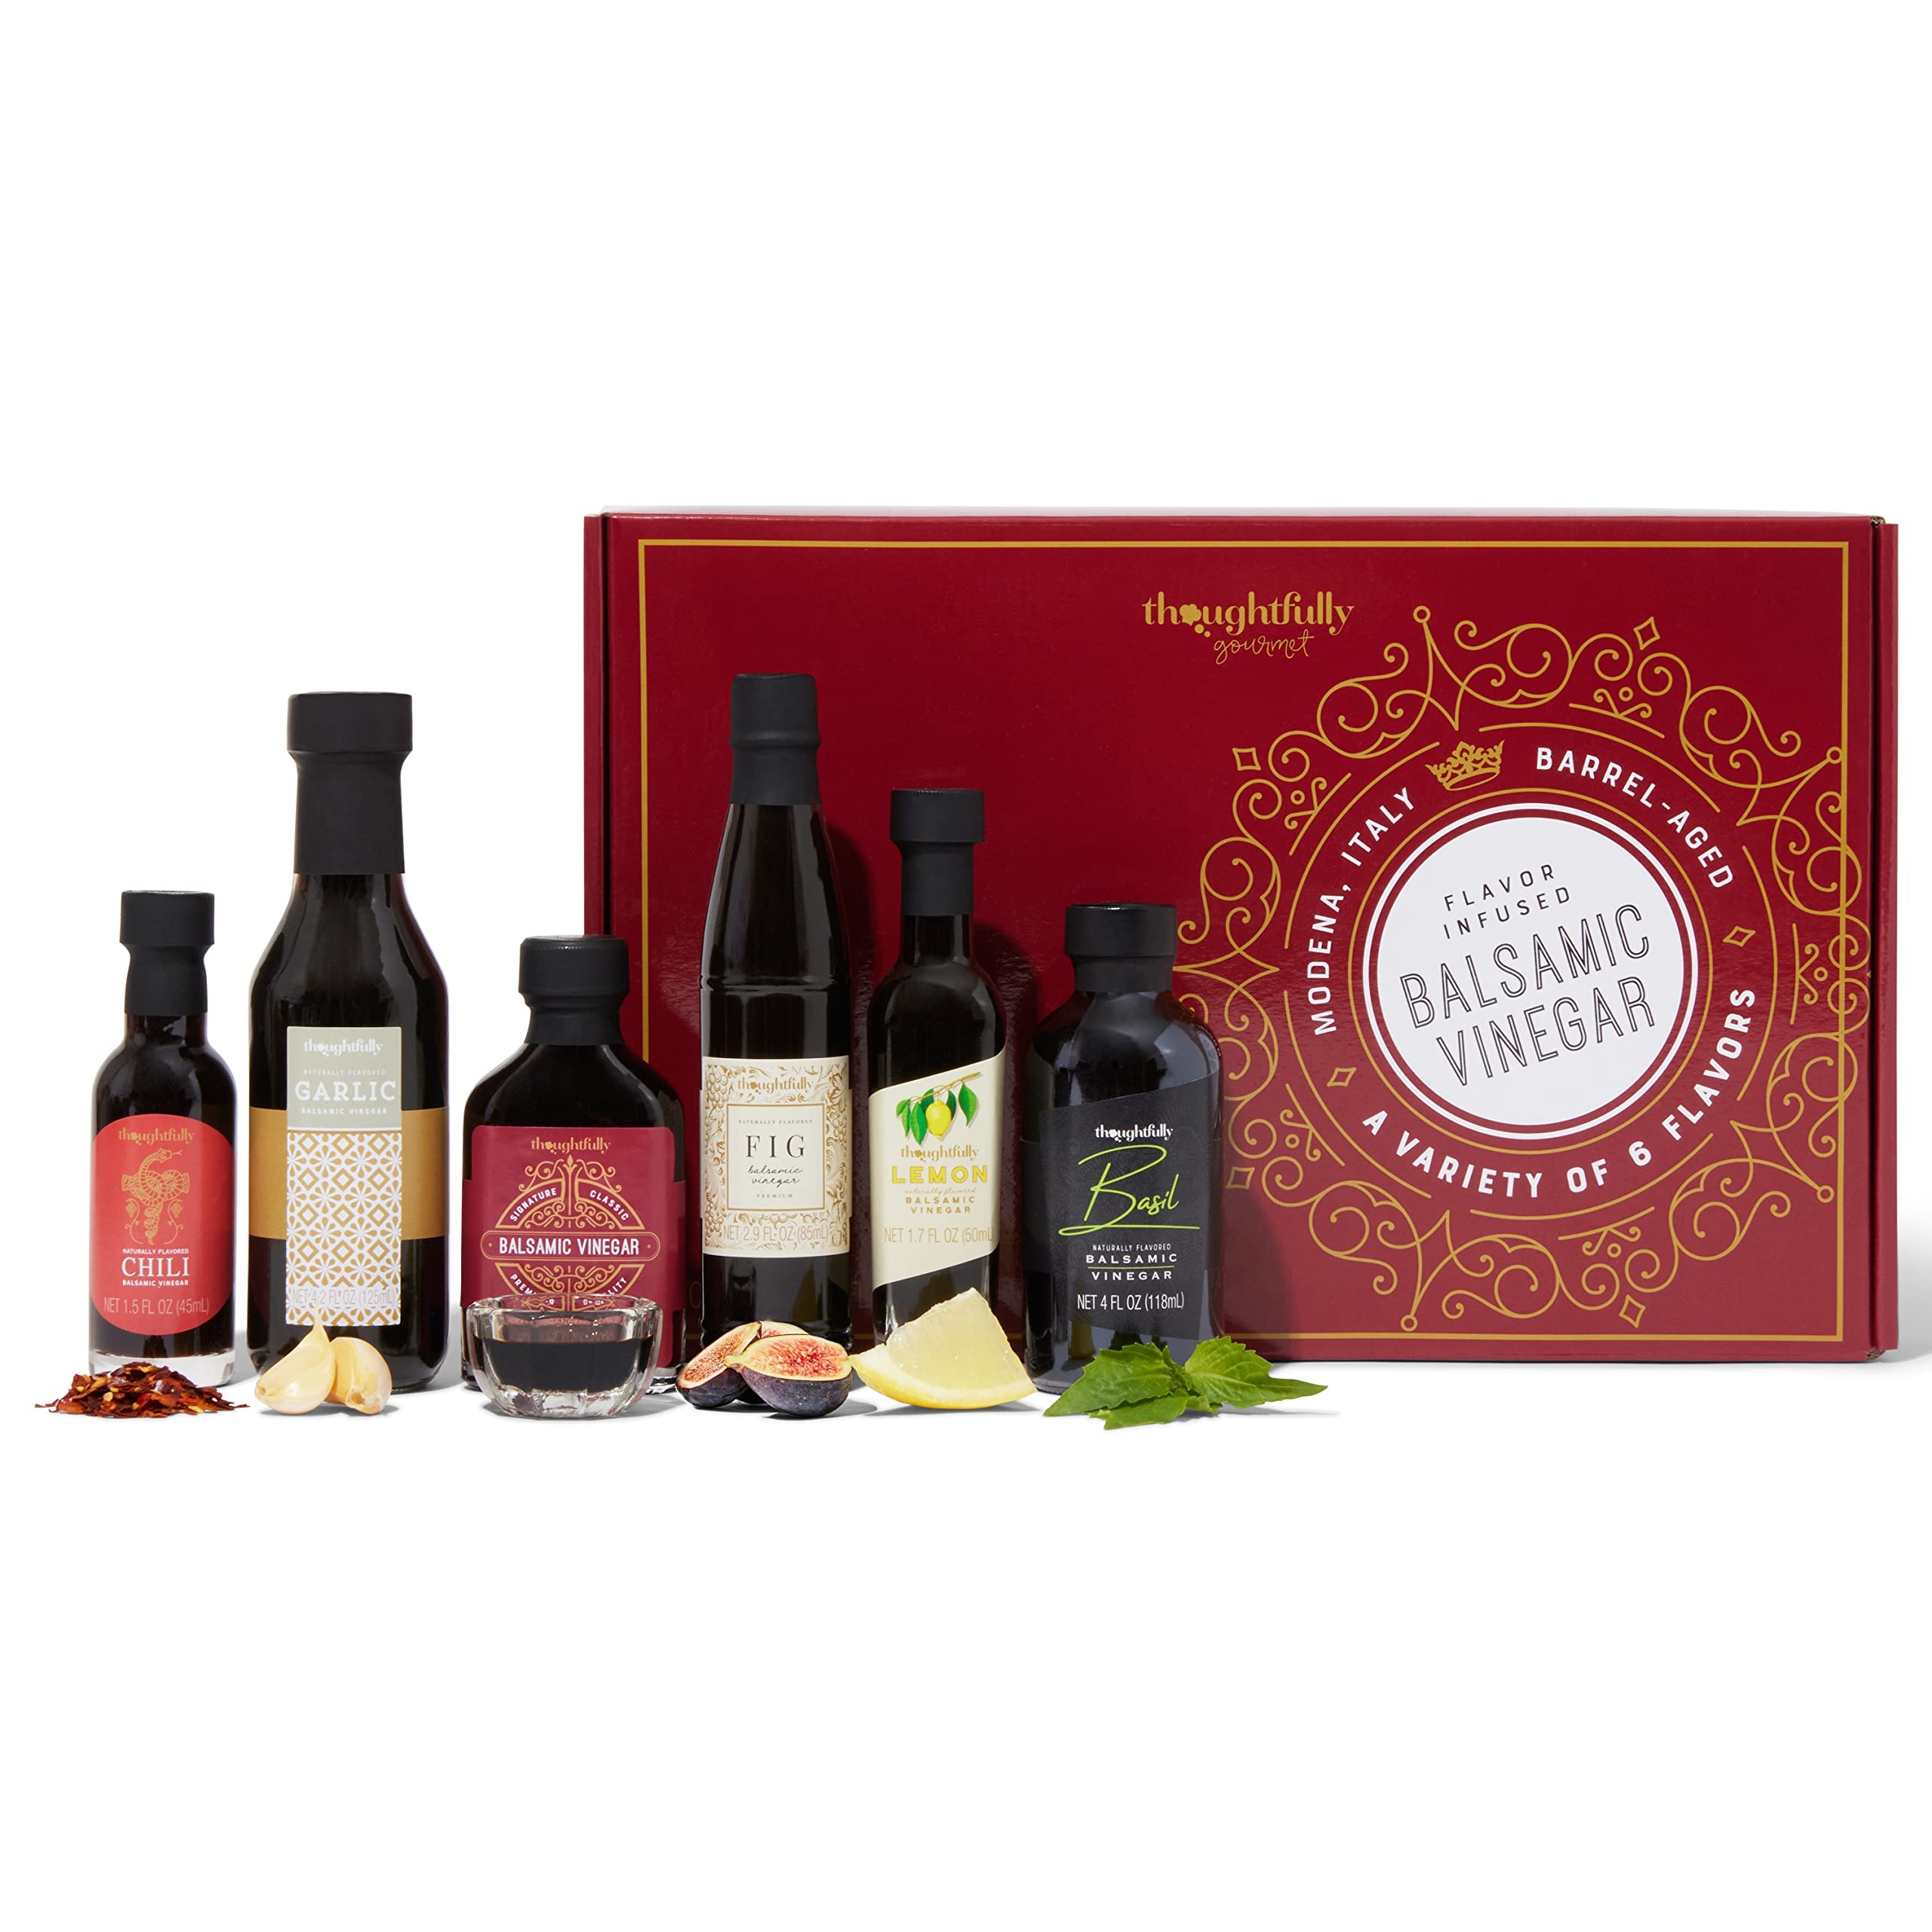
Item Name: Thoughtfully Gourmet, Balsamic Vinegar Gift Set, Flavors Include Fig, Chili, Garlic and More, IGP Certified, Crafted in Modena, Italy, Halal Certified, Pack of 6
Bullet Point 1: UNIQUE GIFT - Includes 6 uniquely flavored balsamic vinegars in individual glass bottles.
Bullet Point 2: FLAVORS - Try Garlic, Chili, Lemon, Basil, Signature Classic and Fig flavored balsamic vinegar.
Bullet Point 3: GOURMET BALSAMIC VINEGARS - Perfect for salad dressings, marinades or dipping artisan breads.
Bullet Point 4: HOME CHEF - Skip the crowded and noisy restaurants and instead make a chef inspired meal at home!
Bullet Point 5: GIFT BAG READY - Just wrap it up, slip it into a bag or add a bow, and this gift set is ready to go!
Product Description: Whether it’s a special occasion, to show you care, or just because, what better way to show you are thinking of someone than with beautiful gifts from Thoughtfully!<br><br>This flavor infused balsamic vinegar gift set is a foodie's dream come true! Our flavored balsamic vinegar sets include 6 flavored balsamic vinegars in individual glass bottles, ranging from 1.5 to 4.2 oz. each. Flavors include Basil, Chili, Lemon, Fig, Signature Classic and Garlic balsamic vinegar.<br><br>This gourmet flavored balsamic vinegar sampler is perfect for anyone who loves to get creative in the kitchen! Ideal to use in balsamic vinegar dressing, as a marinade and for glazing foods. Or mix with olive oil and serve on the side of warm crusty bread for dipping! With this gourmet balsamic vinegar flavored set, the possibilities are endless!<br><br> Tired of bland meals with no flavor? Then this infused balsamic vinegar is for you! Our flavorful vinegars are perfect for any holiday, event, celebration or to congratulate. The gourmet flavored vinegars are gift bag ready, with high-quality products to lavish someone special or yourself! <br><br> Our goal is to take the stress out of gifting and help you to find the perfect gift. <br><br> Gift-giving makes us think less about ourselves and more about others. We firmly believe this kind of selflessness makes our society better, so in addition to encouraging thoughtful gifting, we are compiling thoughtful content, gift guides, and more so that we can build a community of thoughtful people together!
Value: 13.2
Unit: Fl Oz

Price: 29.99